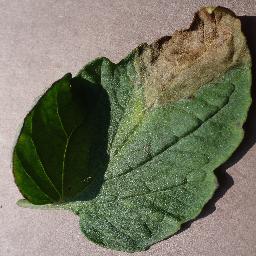
Label: Tomato___Late_blight